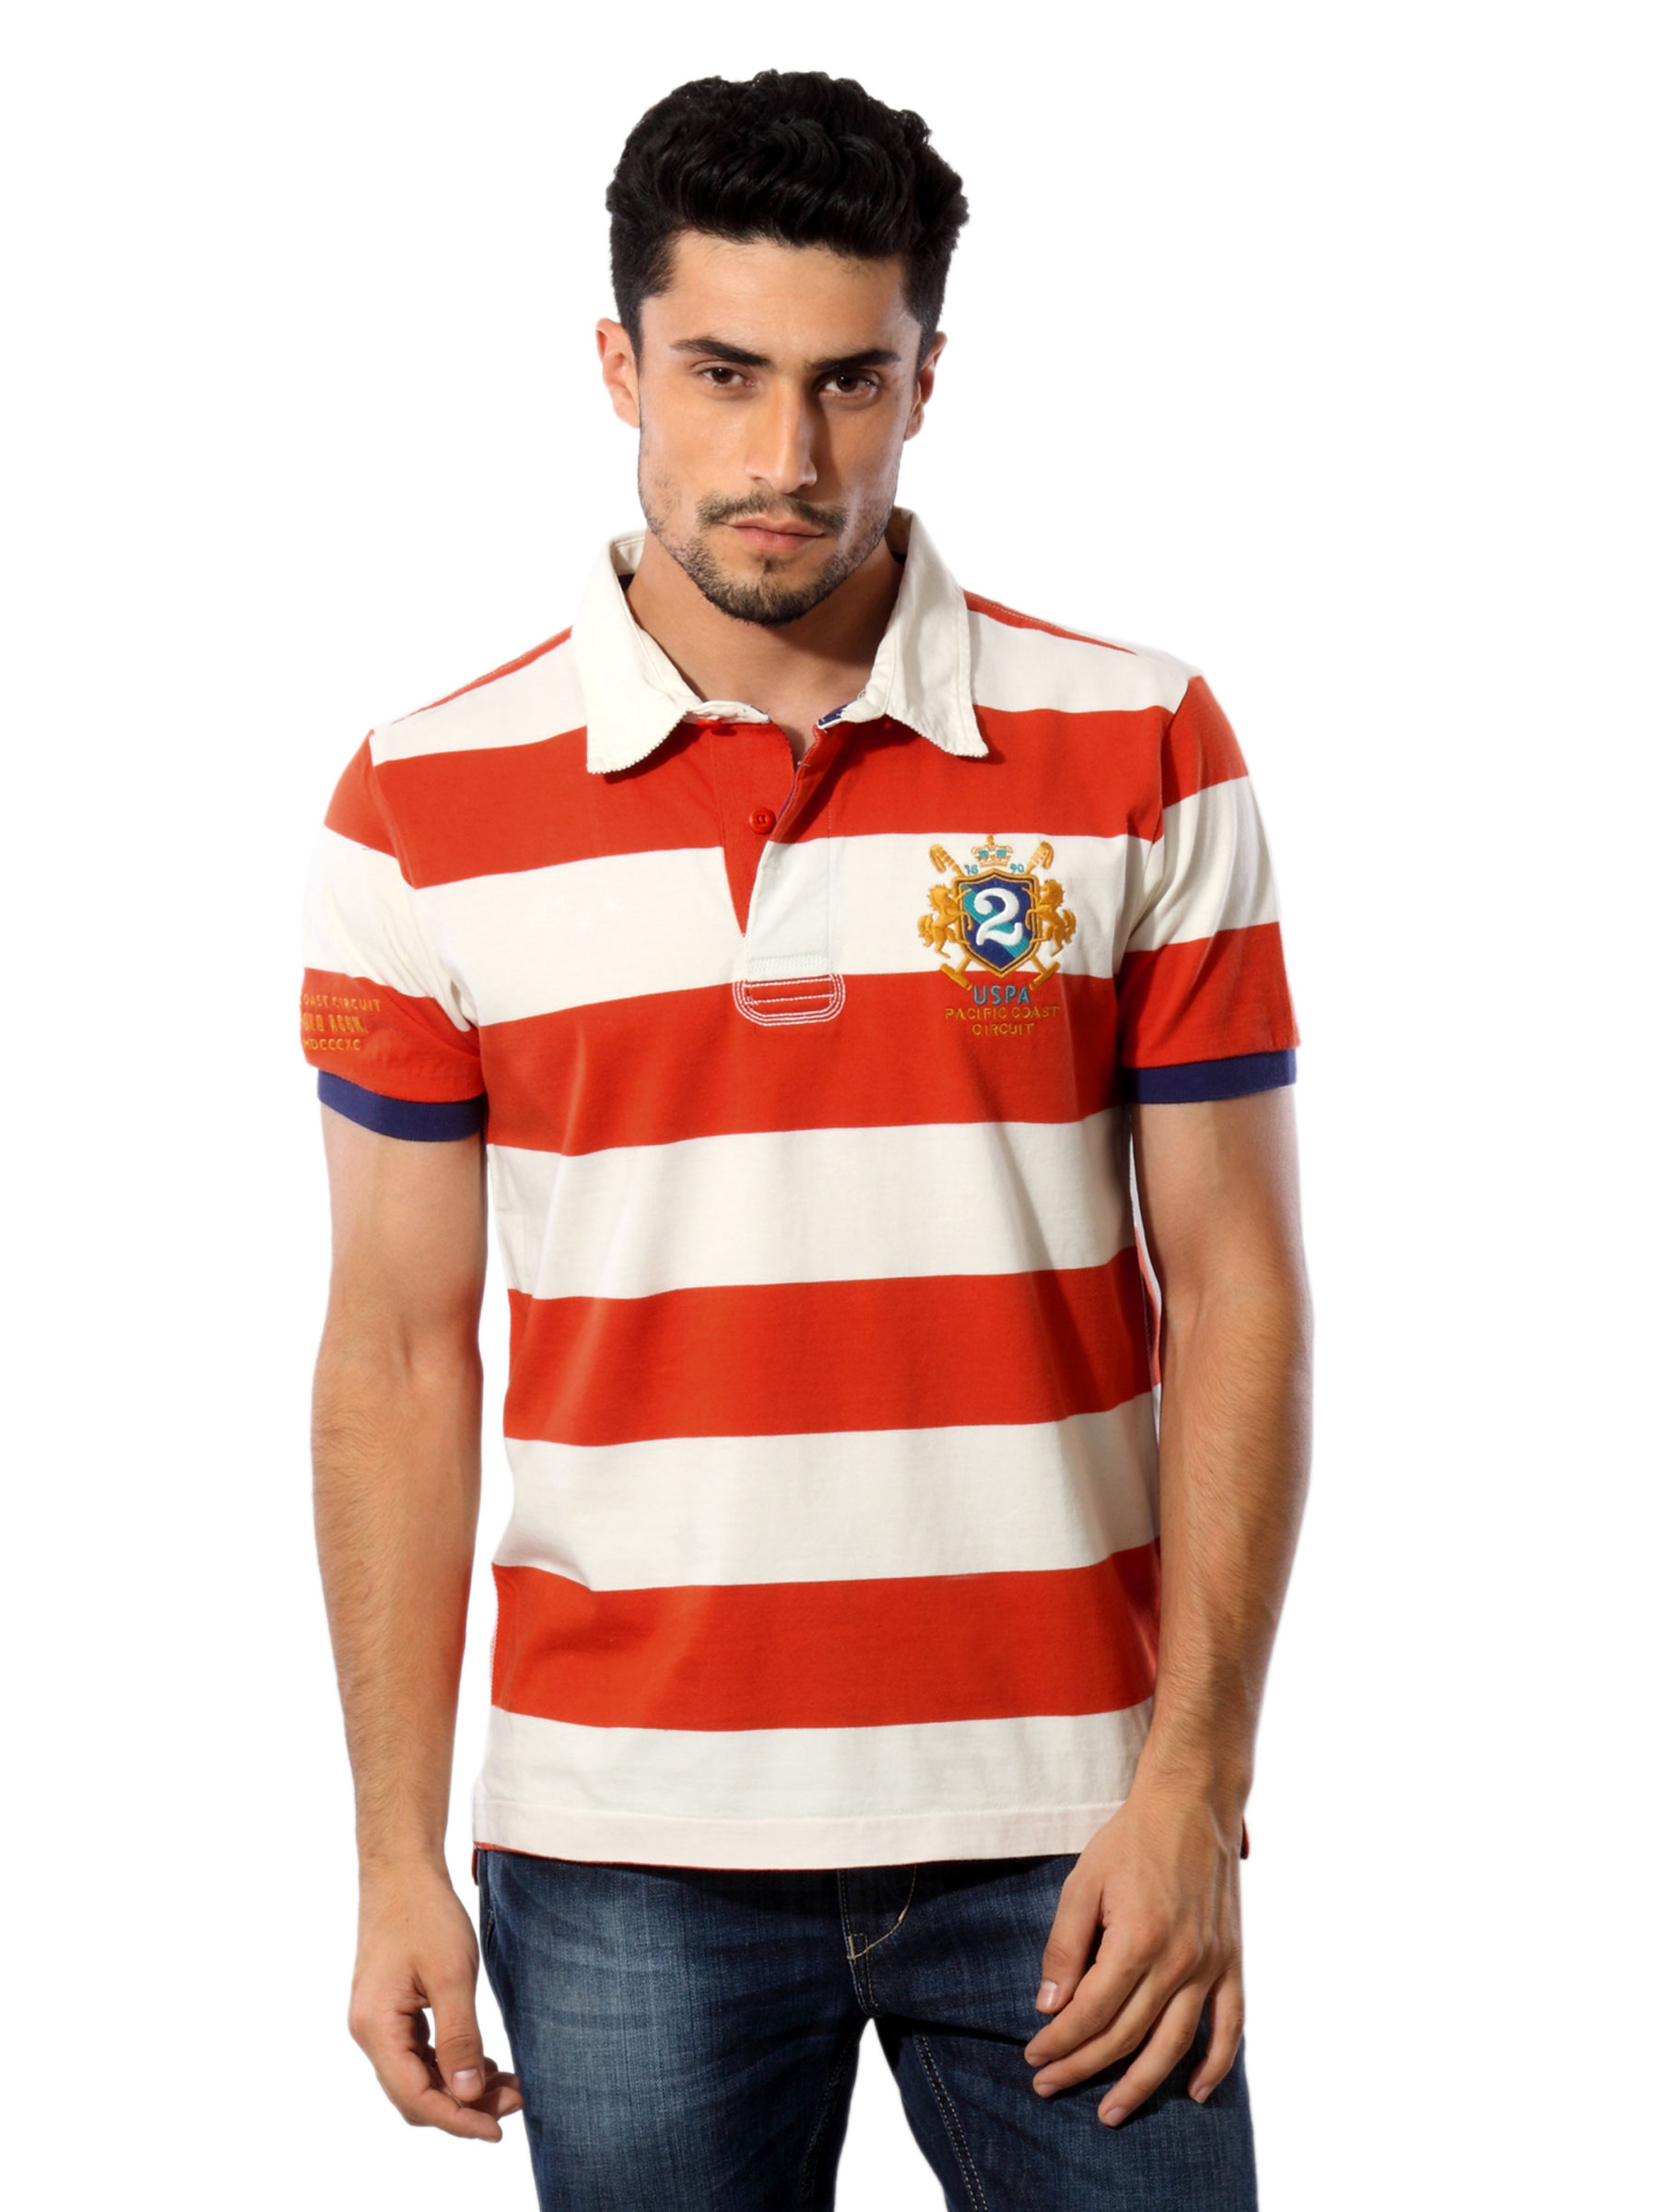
U.S.Polo Assn. Men Orange Striped Polo T-shirt
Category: Apparel / Topwear / Tshirts
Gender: Men
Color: Orange
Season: Summer 2012
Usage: Casual